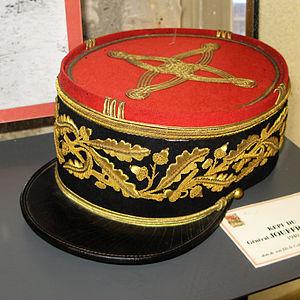
Paul Jouffrault est un général de l'Armée française et résistant né le 20 mars 1885 à Montpon-sur-l'Isle et décédé le 5 juin 1944 au camp de concentration de Natzweiler-Struthof.